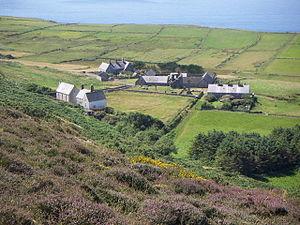
L'île de Bardsey est une île du comté de Gwynedd, au pays de Galles, située près de la côte de la péninsule de Llŷn. Son point culminant est le Mynydd Enlli qui s'élève à 167 mètres d'altitude. C'est le site d'un monastère fondé par saint Cadfan au VIᵉ siècle, sur les fondations duquel a été érigé un monastère augustin dédié à Marie. Lors de la dissolution des monastères, l'abbaye est abandonnée et l'île est désertée. ce n'est qu'au milieu du XVIIIᵉ siècle qu'une communauté paysanne s'y installe de façon permanente. Longue d'1,6 km et large d'1 km, Bardsey accueille aujourd'hui une population qui oscille entre 8 et 13 habitants. L'accès se fait par bateau après une traversée de 15 minutes au départ de Porth Meudwy et permet la venue de centaines de touristes tous les étés.